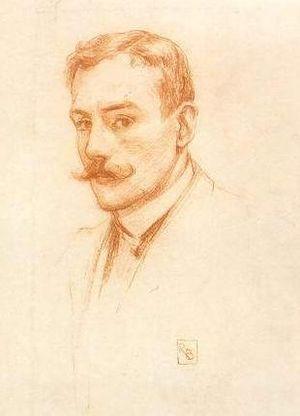
Rupert Bunny est un peintre australien né à St Kilda, état de Victoria, près de Melbourne qui séjourna à Paris à la Belle Époque.